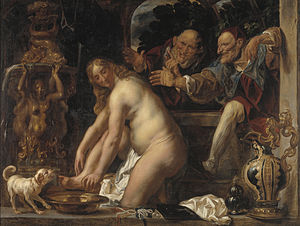
Susanna i badet
Jacob Jordaens, Susanna og de to ældste, 1663, Statens Museum for Kunst.
Susanna i badet er en historie i en jødisk legende bevaret i apokryferne som et tillæg til Daniels Bog i Det Gamle Testamente. Historien foregår under det jødiske fangenskab i Babylon.